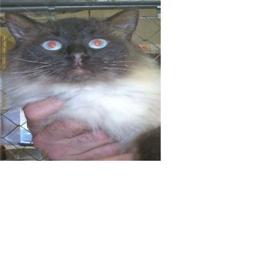
Animal: cats